Concourse House

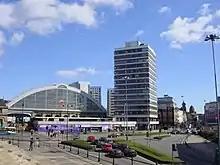
Seen in 2006, Concourse House to the right of Lime Street Station

Concourse House was a 1960s high-rise tower block in the city of Liverpool, England, designed by the architect Richard Seifert. The tower was used as a backdrop to the performance art piece La Princesse. The building was built in the 1960s but was demolished in 2009, together with the shops in front of Lime Street Railway Station as part of the Lime Street Gateway development scheme.